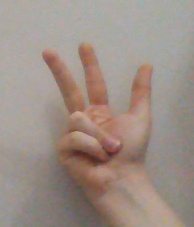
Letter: al